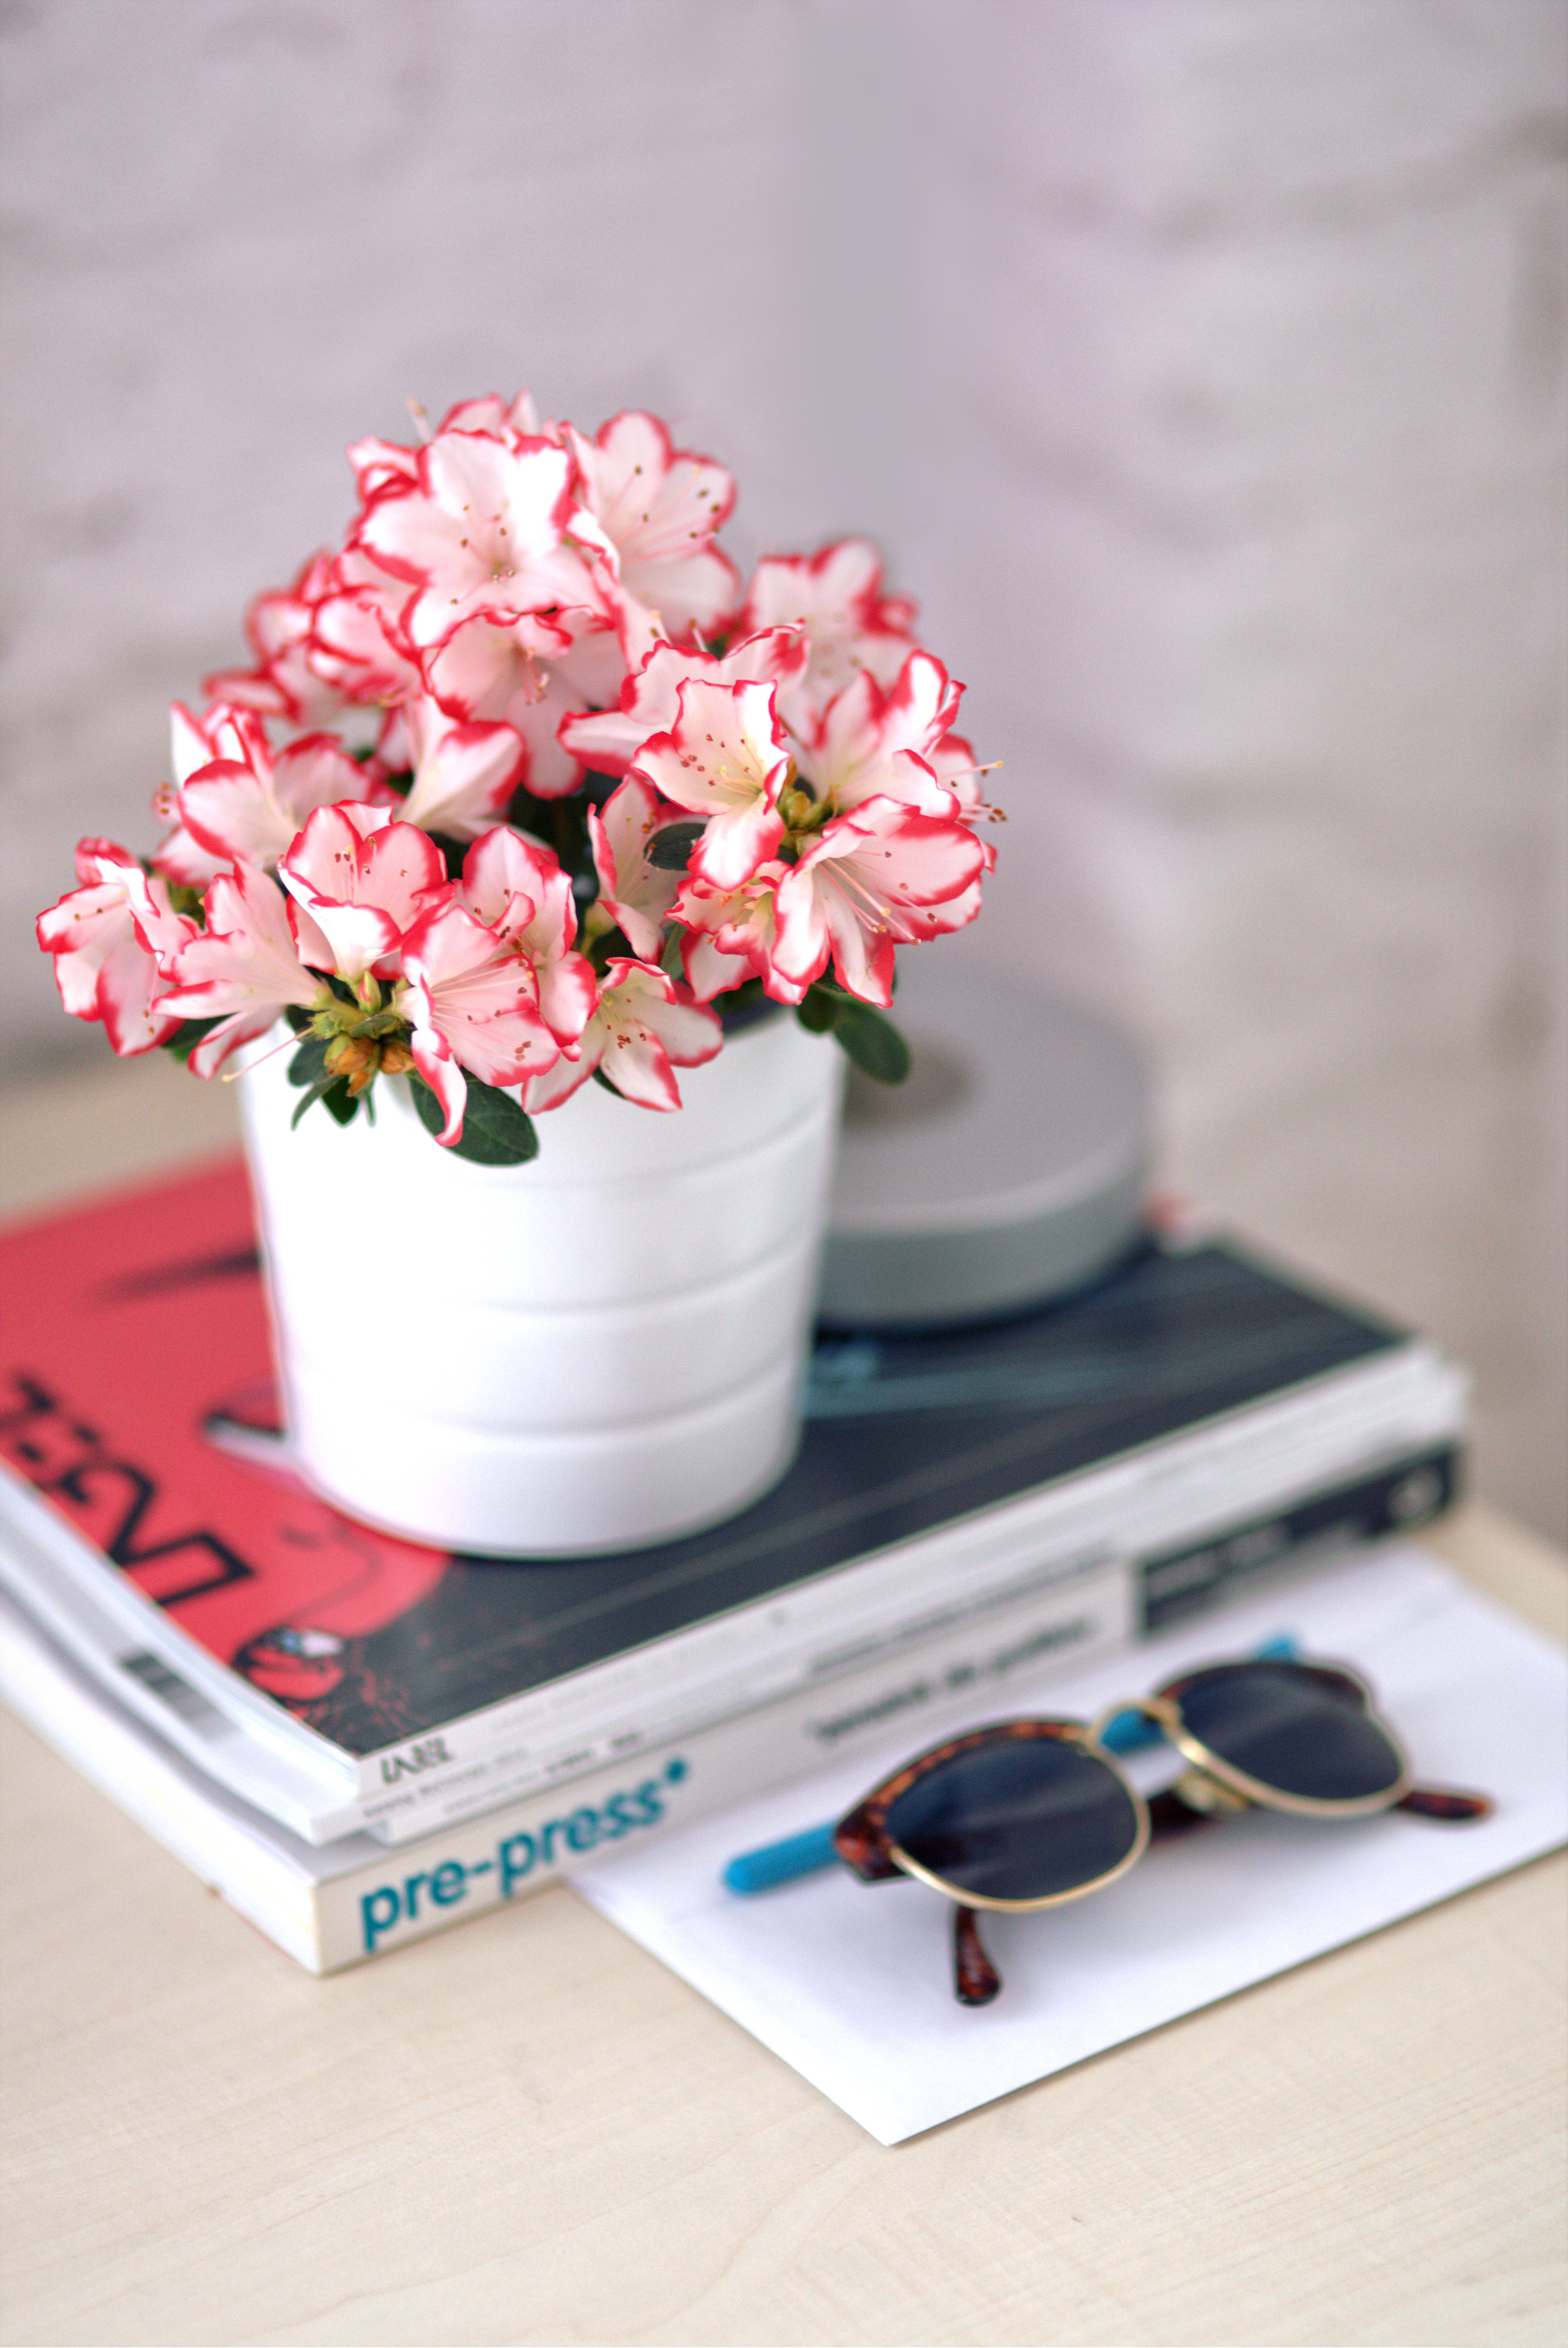
plant, white, flower, petal, interior, spring, pink, art, design, sunglasses, home decor, azalea, houseplants, white pot